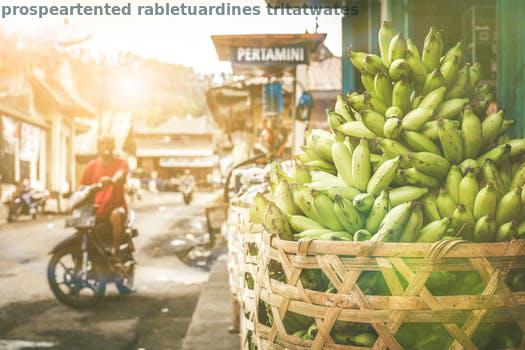
Label: Watermark